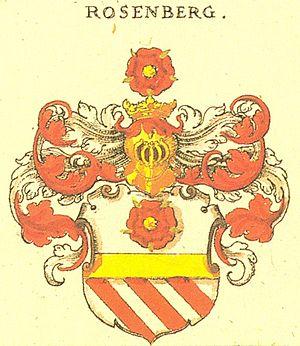
Les Rosenberg sont une famille noble influente qui possédait de nombreuses terres en Bohême, aujourd'hui région historique de la République tchèque.
La maison de Schwarzenberg est une famille issue de la noblesse franque, aujourd'hui largement implantée en Bohême.